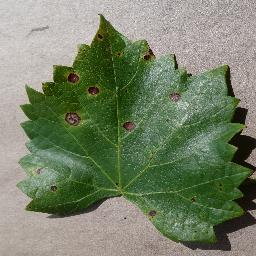
Label: Grape___Black_rot